Turbia (TV series)

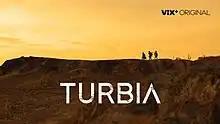

Turbia is a Colombian streaming television series that premiered on Vix+ on 25 August 2022. Set in Cali, Colombia, the series centers on an environmental and social crisis due to water shortages resulting from a drought of several months.